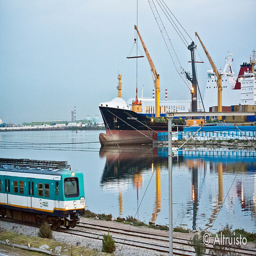
A train can be seen in the foreground and a shipping dock in the background.
a blue train is passing by a coast line with boats
A passenger train passes the docks while large ships are loading cargo
The train is going past the ships in the water.
A passenger train is passing a cargo ship.